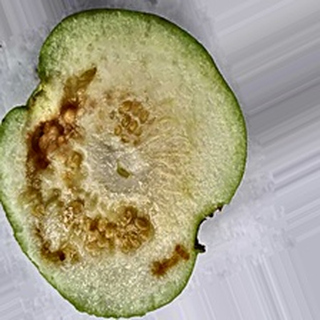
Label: guava_fruit_fly